Arlington Cemetery station

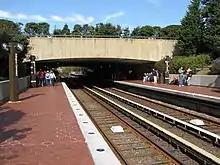
View from outbound end of station, showing canopy

The station opened on July 1, 1977. Its opening coincided with the completion of of rail between National Airport and RFK Stadium and the opening of the Capitol South, Crystal City, Eastern Market, Farragut West, Federal Center SW, Federal Triangle, Foggy Bottom–GWU, L'Enfant Plaza, McPherson Square, National Airport, Pentagon, Pentagon City, Potomac Avenue, Rosslyn, Smithsonian, and Stadium–Armory stations.